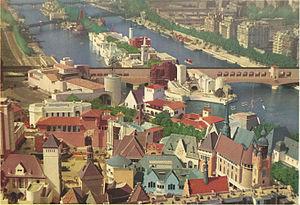
Exposition Internationale des Arts et Techniques dans la Vie Moderne (Paris-1937) , centre des provinces françaises
L’île aux Cygnes, anciennement digue de Grenelle, est une île artificielle située sur la Seine, à Paris, entre les 16ᵉ et 15ᵉ arrondissements, et administrativement rattachée à ce dernier.